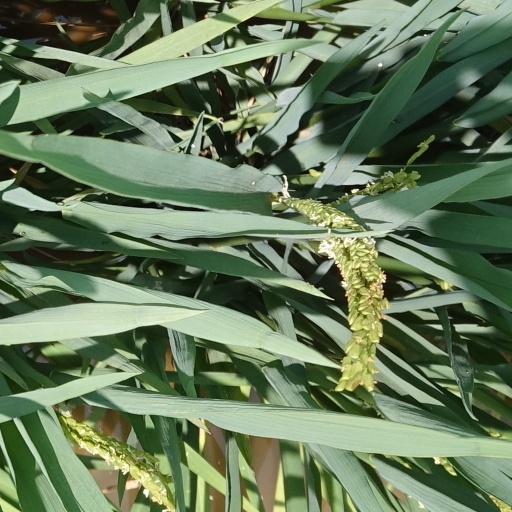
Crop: rice